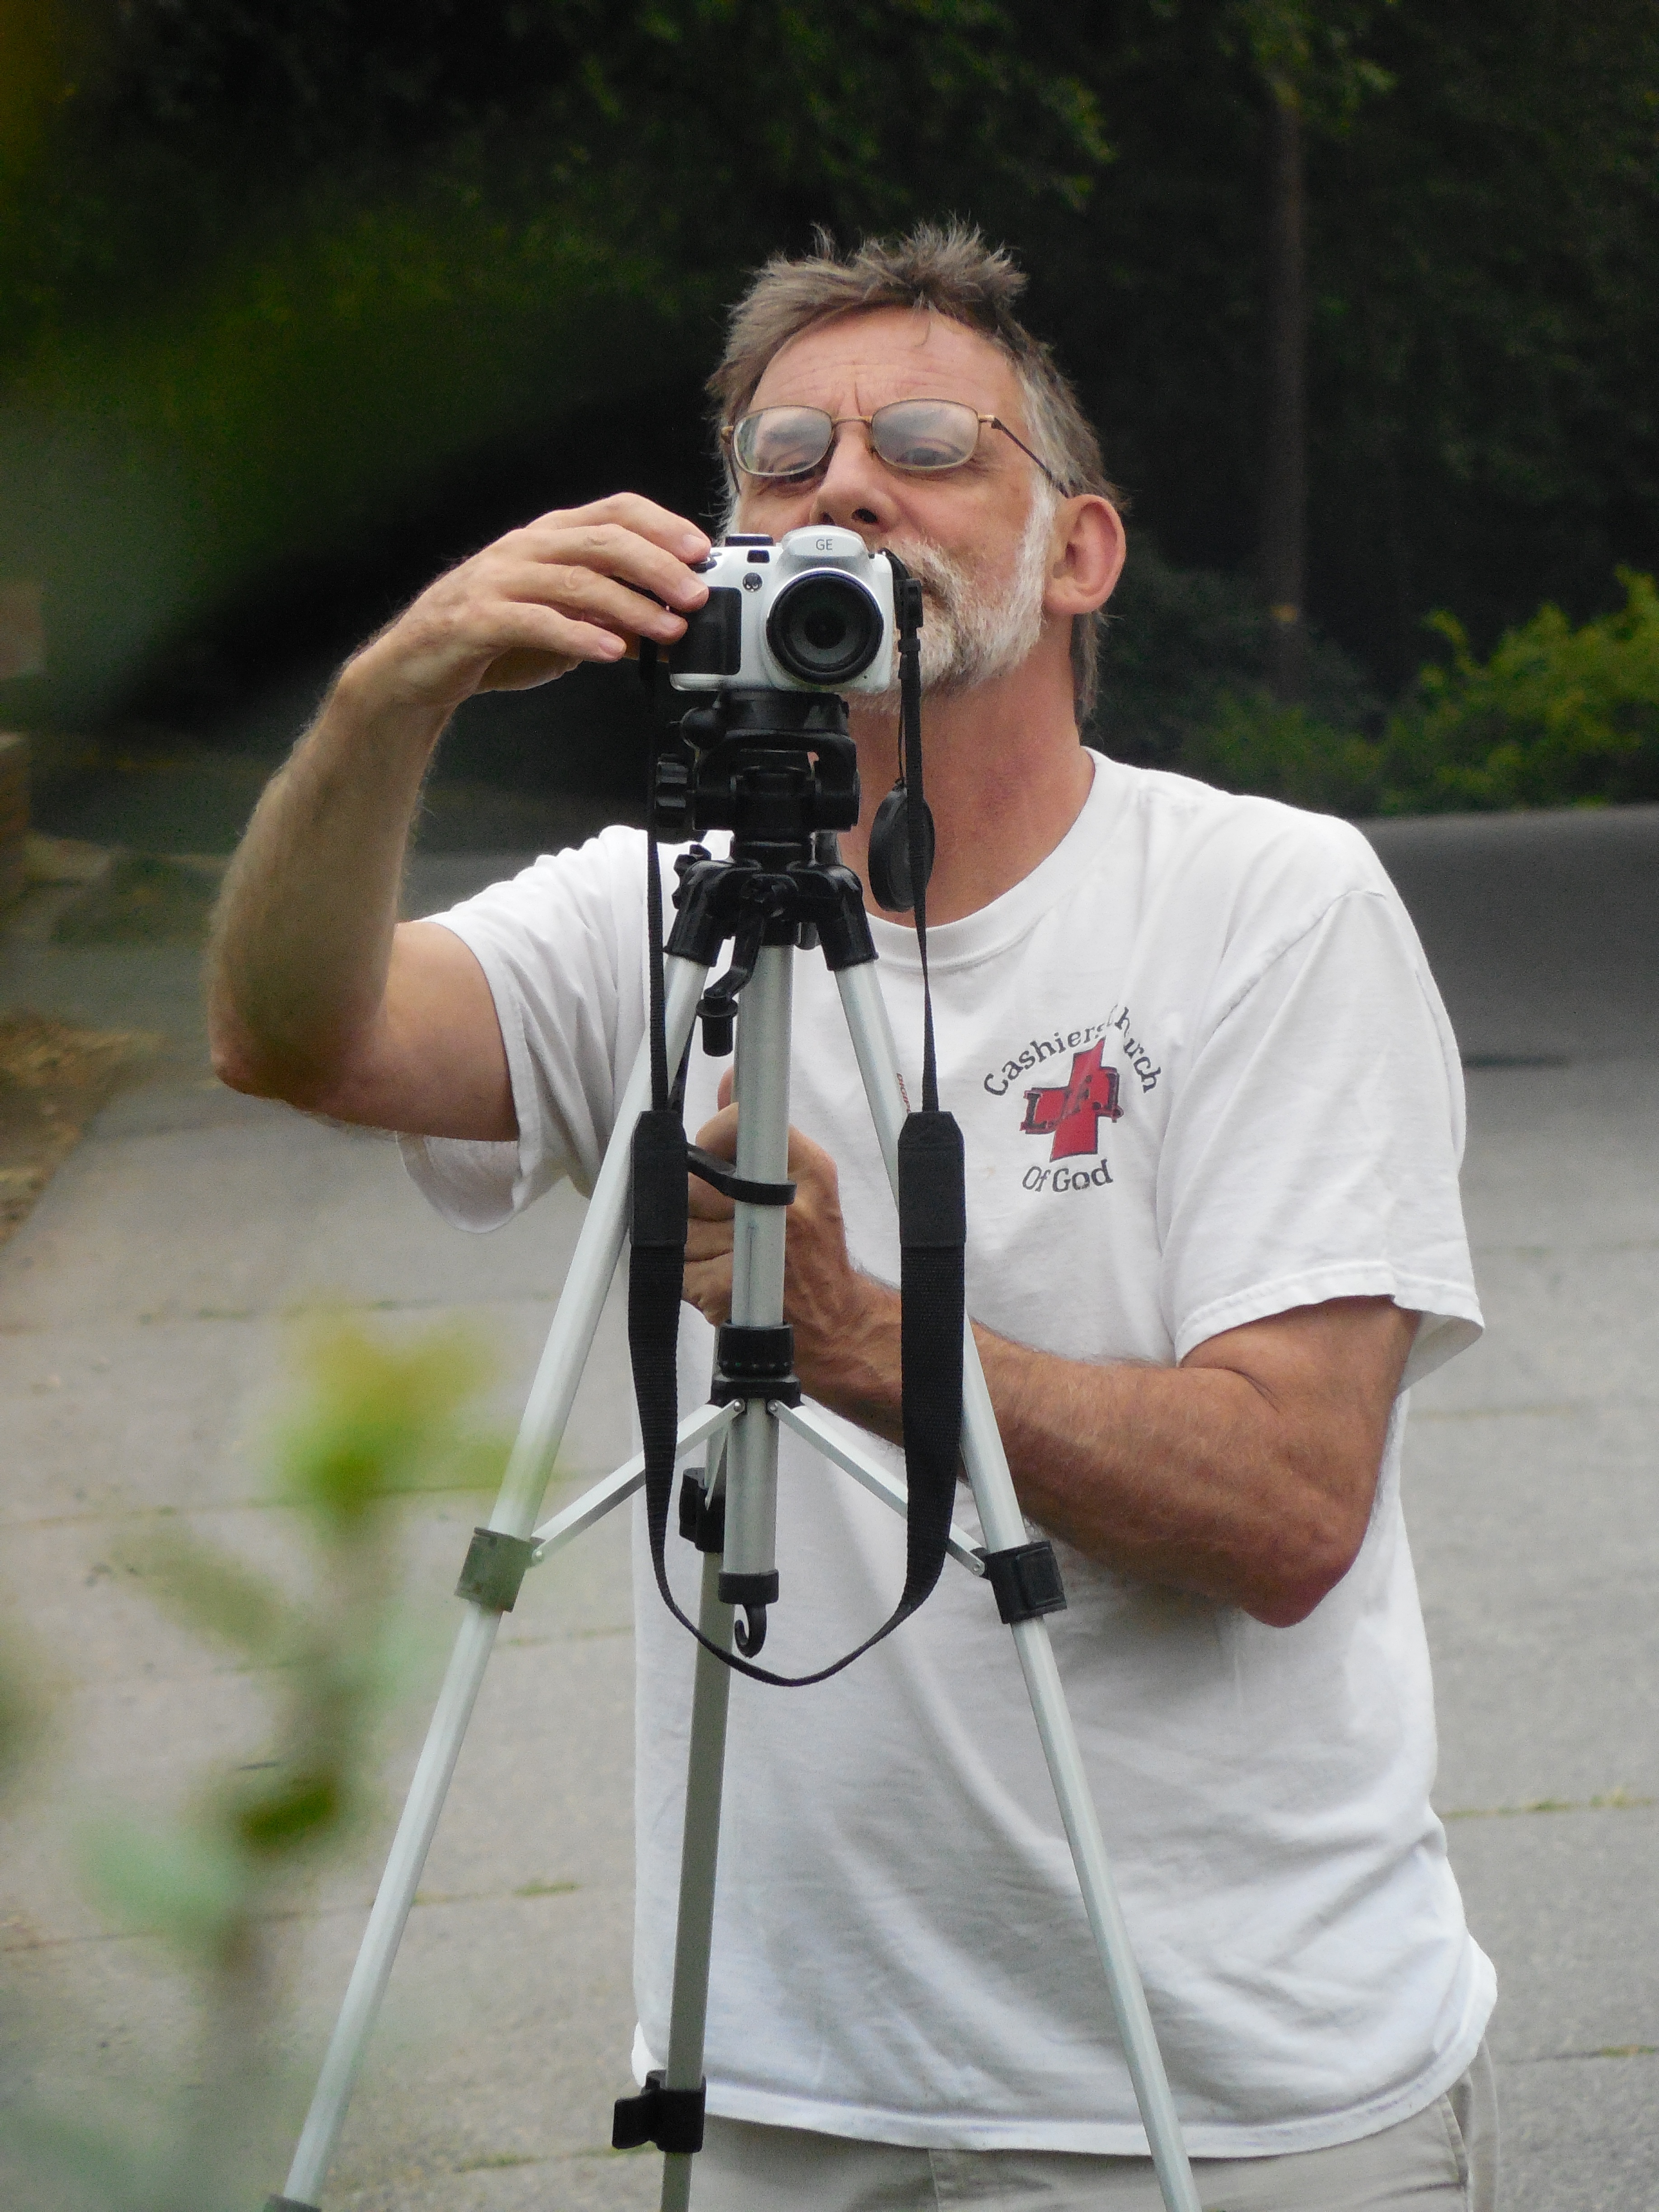
work, man, person, creative, camera, photography, photographer, photo, summer, travel, male, lens, equipment, lifestyle, leisure, picture, digital, photograph, shoot, style, hobby, camera operator, adjusting